Australia's Brainiest

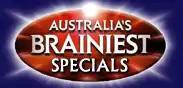
"Australia's Brainiest Specials" logo

Australia's Brainiest is a television game show series produced in Australia by Crackerjack Productions, a FremantleMedia company. It originally aired on the Seven Network before moving to Network Ten. The format was taken from the British series "Britain's Brainiest Kid".